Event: Nepal Earthquake
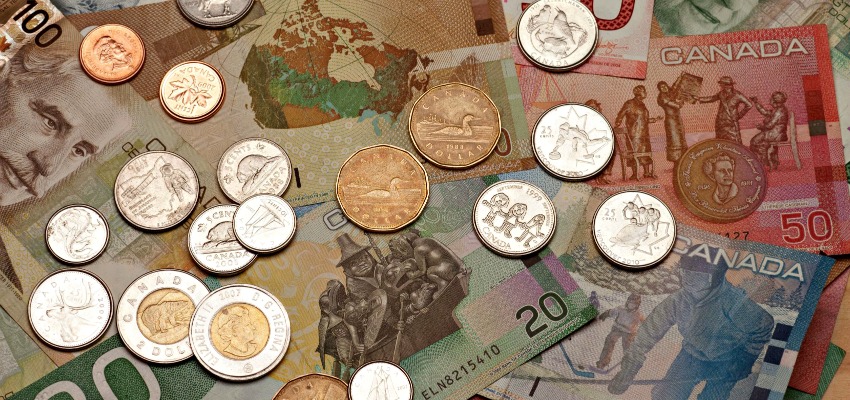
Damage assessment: no_damage